Thirty-three gods

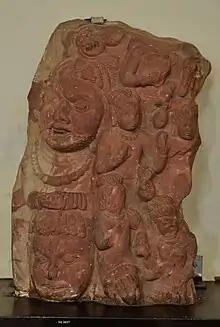
Part of the Vyomamandala showing the rudras - circa 5th century CE, Katra Keshav Dev; currently at Mathura Museum.

The Thirty-three gods, or Tridasha, is a pantheon of Hindu deities of the current "manvantara". The "Samhitas", which are the oldest layer of text in the Vedas, enumerate 33 deities classified as "Devas", either 11 each for the three worlds, or as 12 Adityas, 11 Rudras, eight Vasus and two Ashvins in the Brahmanas.